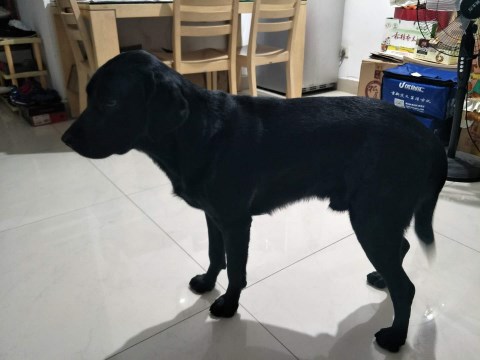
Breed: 3580-n000122-Labrador_retriever